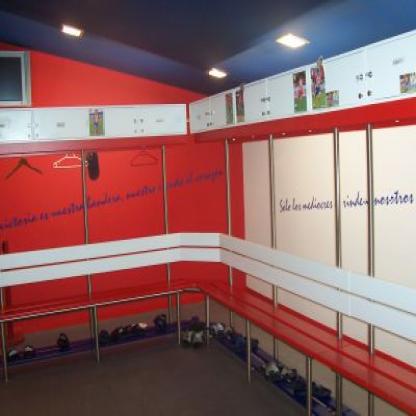
Scene: Indoor